In Our Time (short story collection)

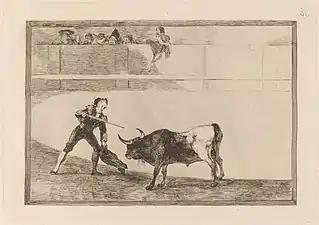
Hemingway's bullfighting scenes were compared to Francisco Goya's art.

Hemingway scholar Wendolyn Tetlow says that from its inception the collection was written with a rhythmic and lyrical unity reminiscent of Pound's "Hugh Selwyn Mauberley" and T.S. Eliot's "The Waste Land". The carefully crafted sequence continues in the 1925 edition, beginning with the first five Nick Adams stories, which are about violence and doom, empty relationships and characters lacking self-awareness. The first two stories, "Indian Camp" and "The Doctor and the Doctor's Wife", can be read as an exercise in counterpoint, where feelings of loss, anger, and evil are ignored and repressed. "The End of Something" and "The Three-Day Blow" also form a pair; in the first Nick breaks up with his girlfriend, in the second he gets drunk and denies the relationship has ended, convincing himself that it will all work out. This state of denial continues in "The Battler", the fifth story; when faced with violence Nick will not recognize that he is in danger. "A Very Short Story", about betrayal, and wounding, ends the sequence according to Tetlow, who suggests these are stories in which Hemingway writes about the "most bitter feelings of loss and disillusionment". The characters face loss with inner strength, stoicism and a sense of acceptance; they build strength in the stories that come after, gaining self-awareness as they accept the futility and pain of life. The collection ends with "Big Two-Hearted River", in which Nick finds tranquility, perhaps even happiness, in solitude. Wagner-Martin notes that "it is this essential tranquility that in retrospect heightens the tension and sorrow of the preceding pieces."